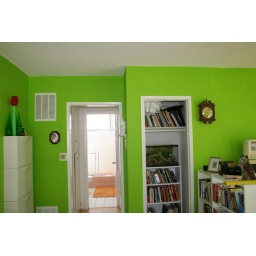
By library I mean our living room closet in which we put our books